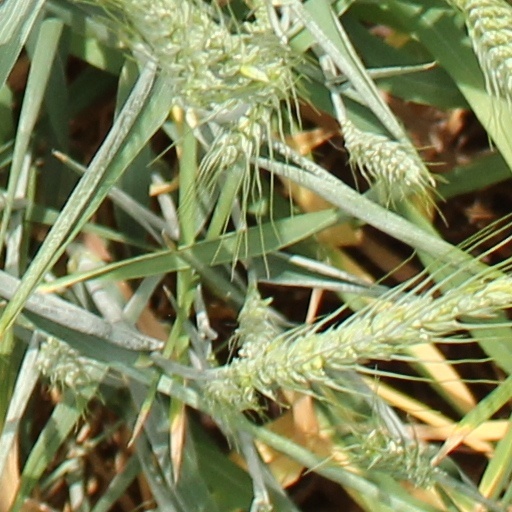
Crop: wheat